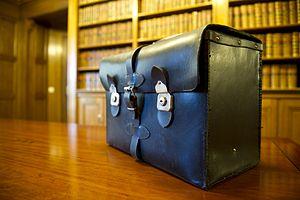
Un sac est un récipient souple conçu pour contenir ou préserver quelque chose.